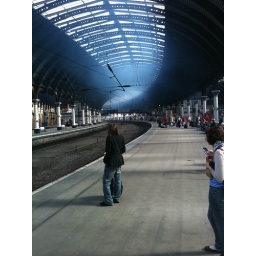
York rail station. A passing diesel train leaves a pall of thick blue smoke hanging in the air.